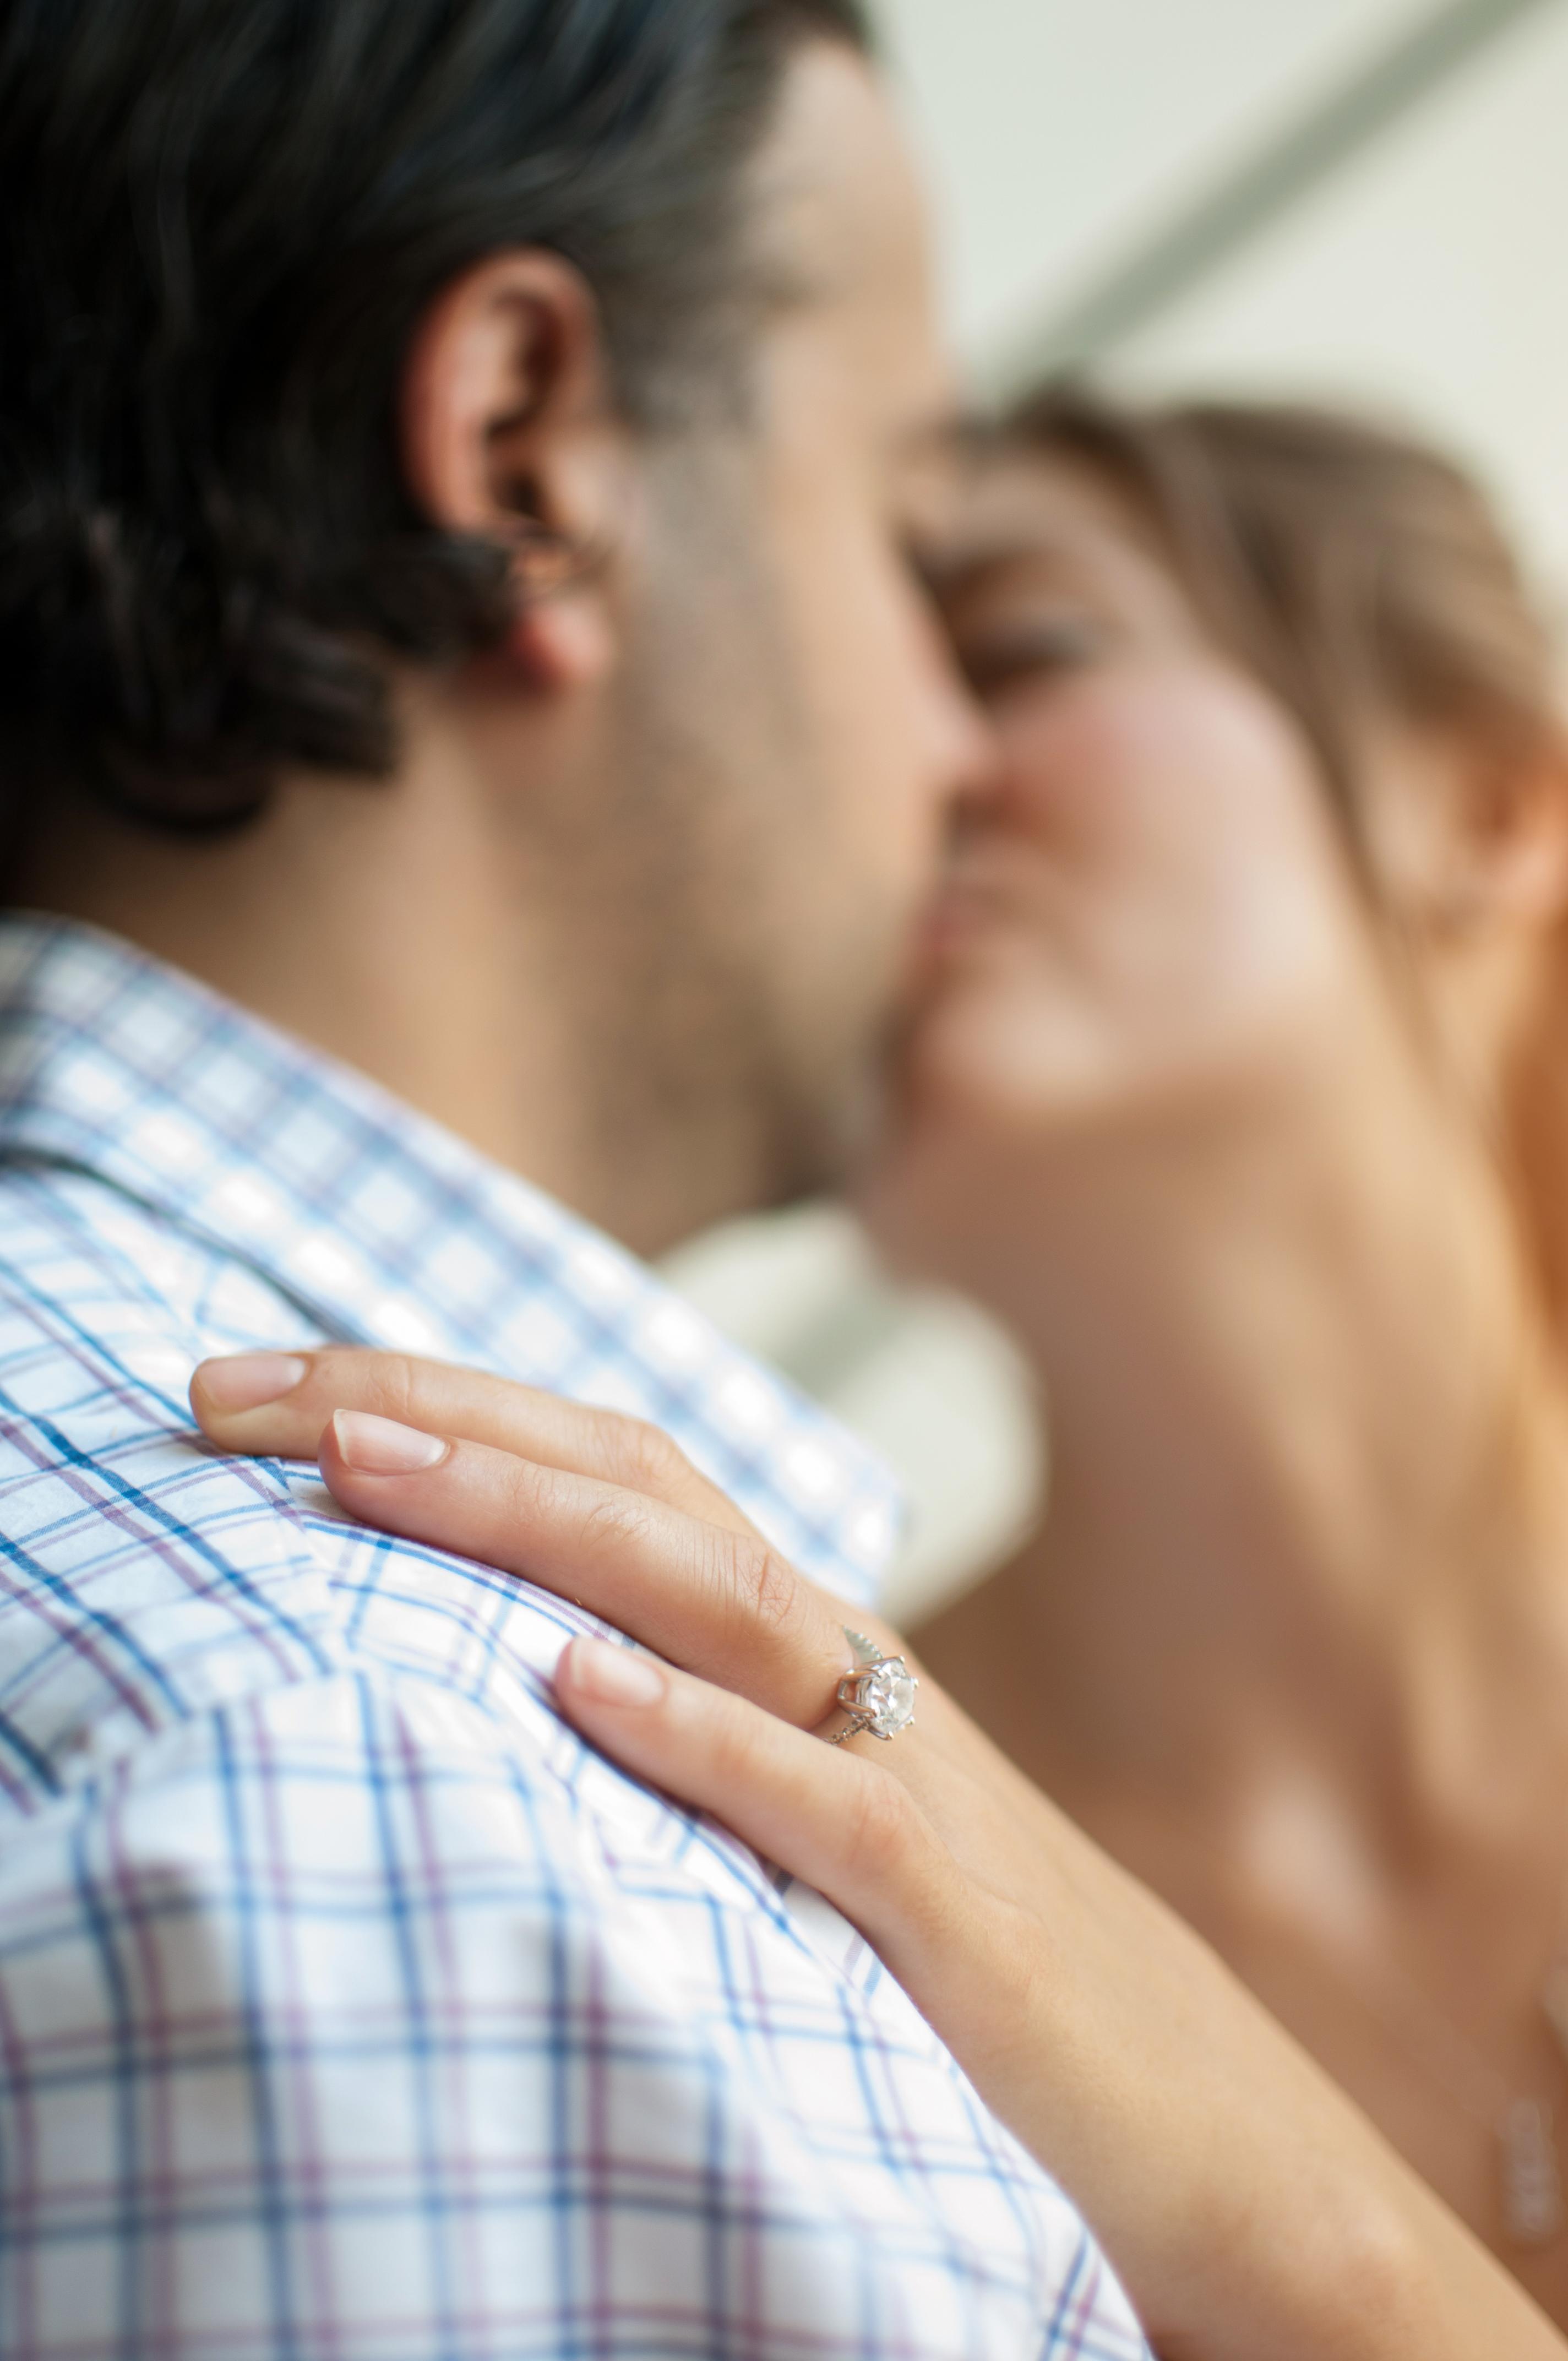
hand, man, person, people, woman, ring, love, couple, romance, bride, kissing, caucasian, ceremony, interaction, human action